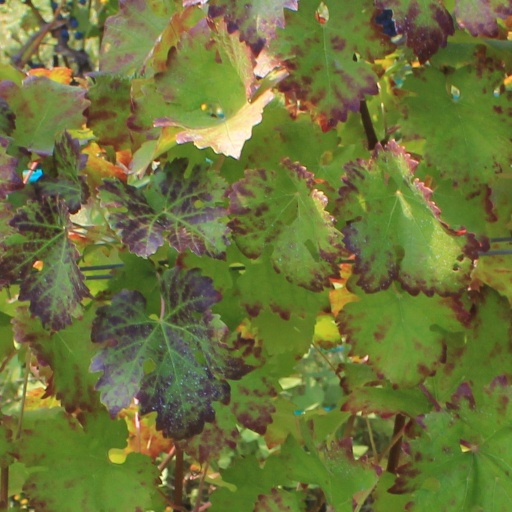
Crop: grape